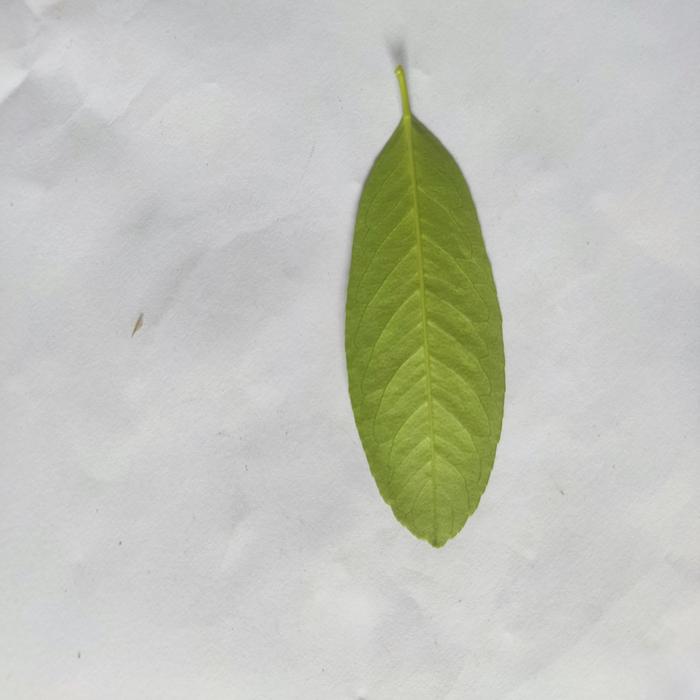
Crop: Lemon
Leaf condition: Healthy_Leaf